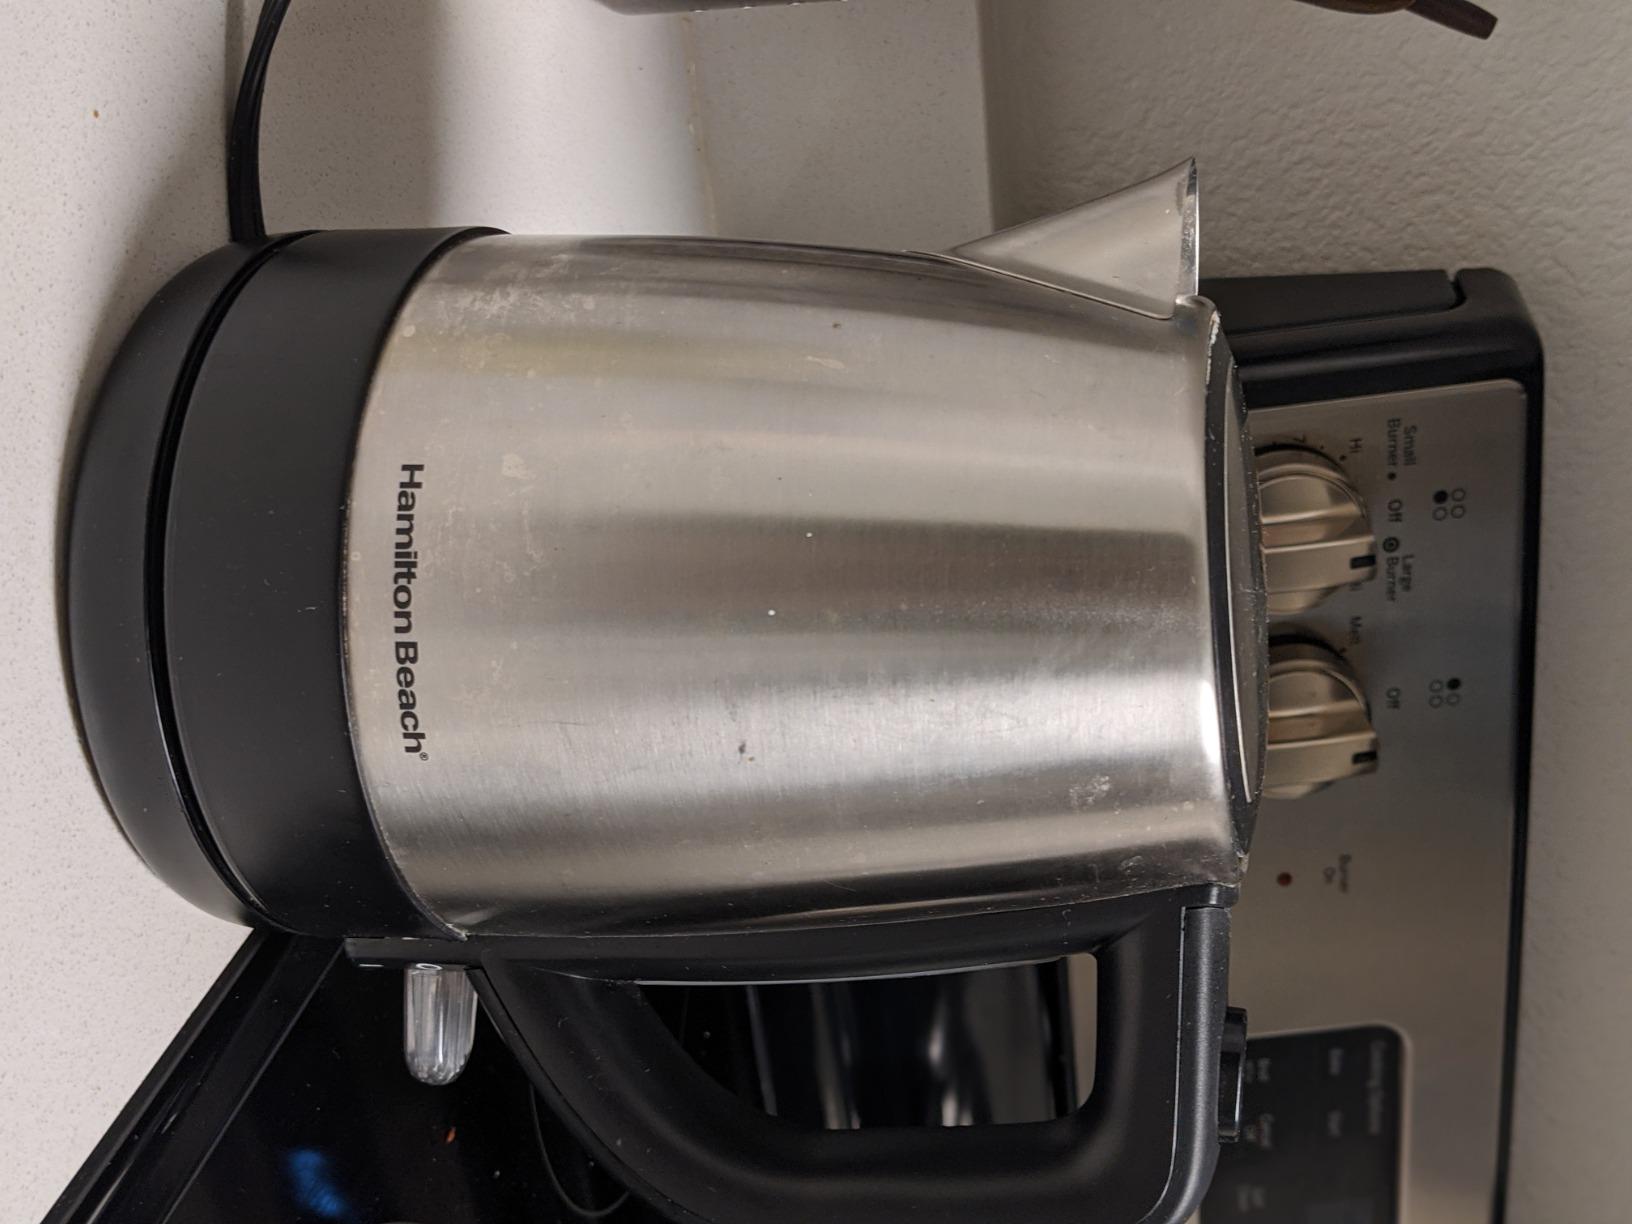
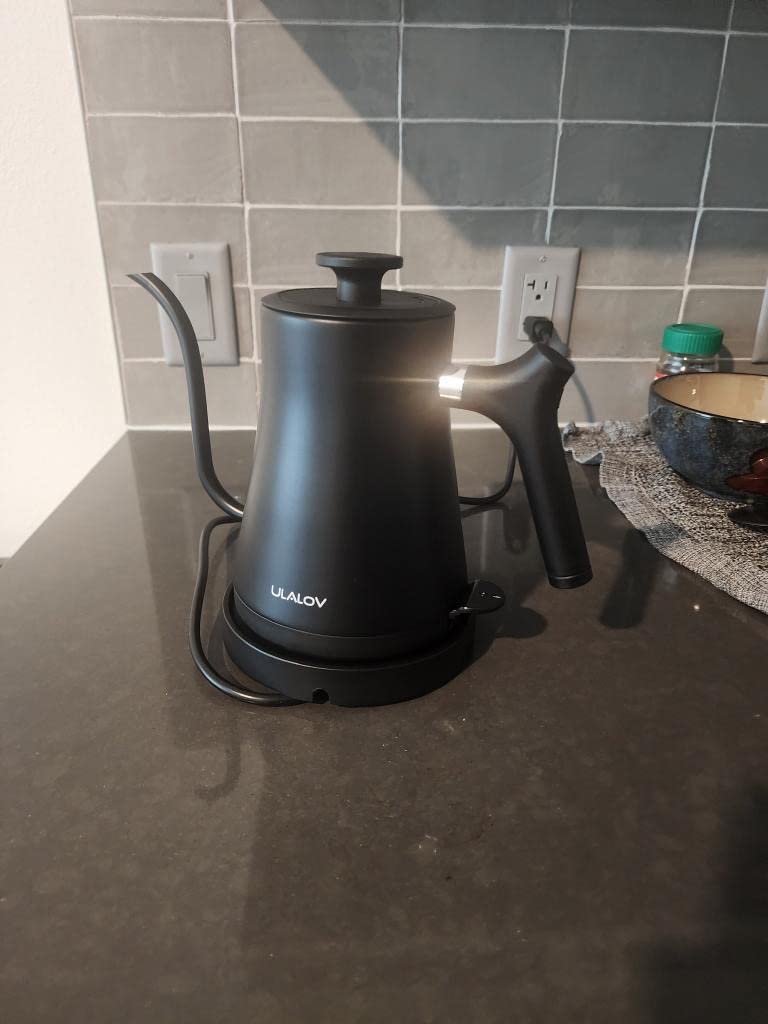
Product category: items_kettle
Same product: no